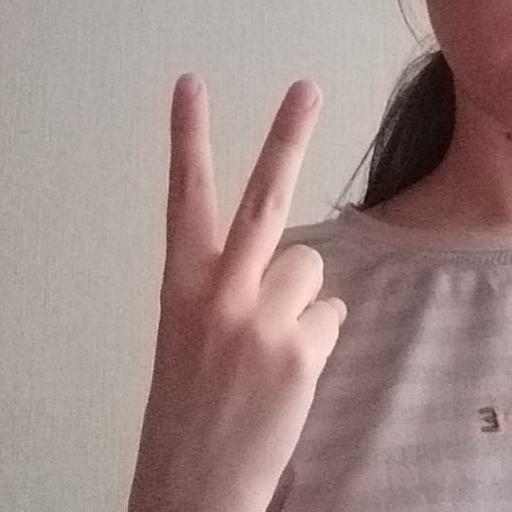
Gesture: peace_inverted